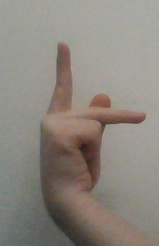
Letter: dha